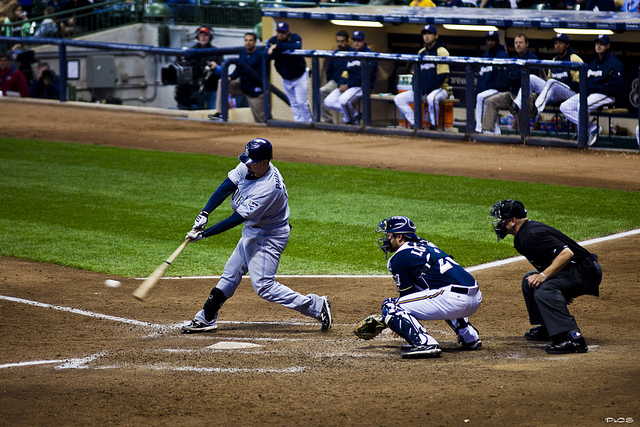
cầu thủ bóng chày đang cầm gậy đứng trên sân đỡ bóng